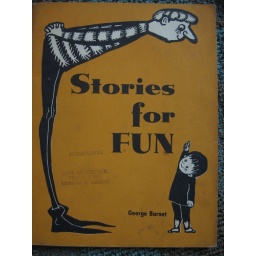
This book was left in Greg's house by the previous owner. I thought it had cute illustrations in it.